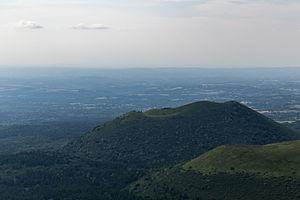
Vue aérienne du versant sud-est du puy de Côme, depuis le puy de Dôme, France.
La chaîne des Puys, aussi appelée monts Dôme, est un ensemble d'environ 80 volcans s'étirant sur plus de 45 km dans le nord du Massif central, en France. Cet ensemble fait partie des volcans d'Auvergne, eux-mêmes faisant partie du parc naturel régional des volcans d'Auvergne.